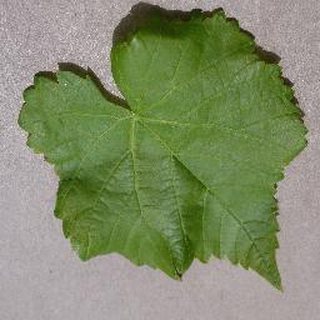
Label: healthy_grape